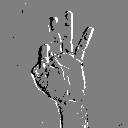
ASL letter: f